Henri Bourde de La Rogerie

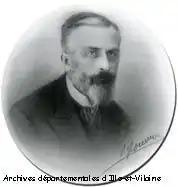
Henri Bourde de La Rogerie

Henri Bourde de La Rogerie (8 April 1873, Ernée – 31 January 1949, Rennes) was a French archivist and historian of Brittany.